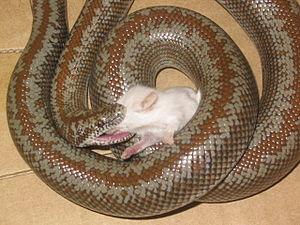
Lichanura trivirgata est une espèce de serpents de la famille des Boidae.Il est aussi appelé Boa rosé
Les Boidae sont une famille de serpents carnivores constricteurs que l'on rencontre surtout en zone tropicale. Elle rassemble notamment les reptiles appelés boas et anacondas.
La Souris grise est une espèce parmi les petits rongeurs de la famille des muridés. En français elle est appelée aussi Souris domestique, Souris commune. On désigne aussi plus simplement cette espèce très répandue par le nom vernaculaire générique, souris. C'est un animal nocturne, généralement assez craintif, qui vit souvent à proximité ou dans les habitations humaines, d'où son appellation « domestique » comme pour la mouche domestique. La souris blanche est une race de souris domestiquée largement utilisée en laboratoire. Une fois apprivoisée c'est un animal qui est apprécié également comme animal de compagnie très affectueux et intelligent. L'aspect culturel autour de la souris est extrêmement important. De nombreux proverbes, citations, livres, poèmes, chansons, films, dessins animés, etc. portent sur ce thème de la souris.
Lichanura est un genre de serpents de la famille des Boidae.